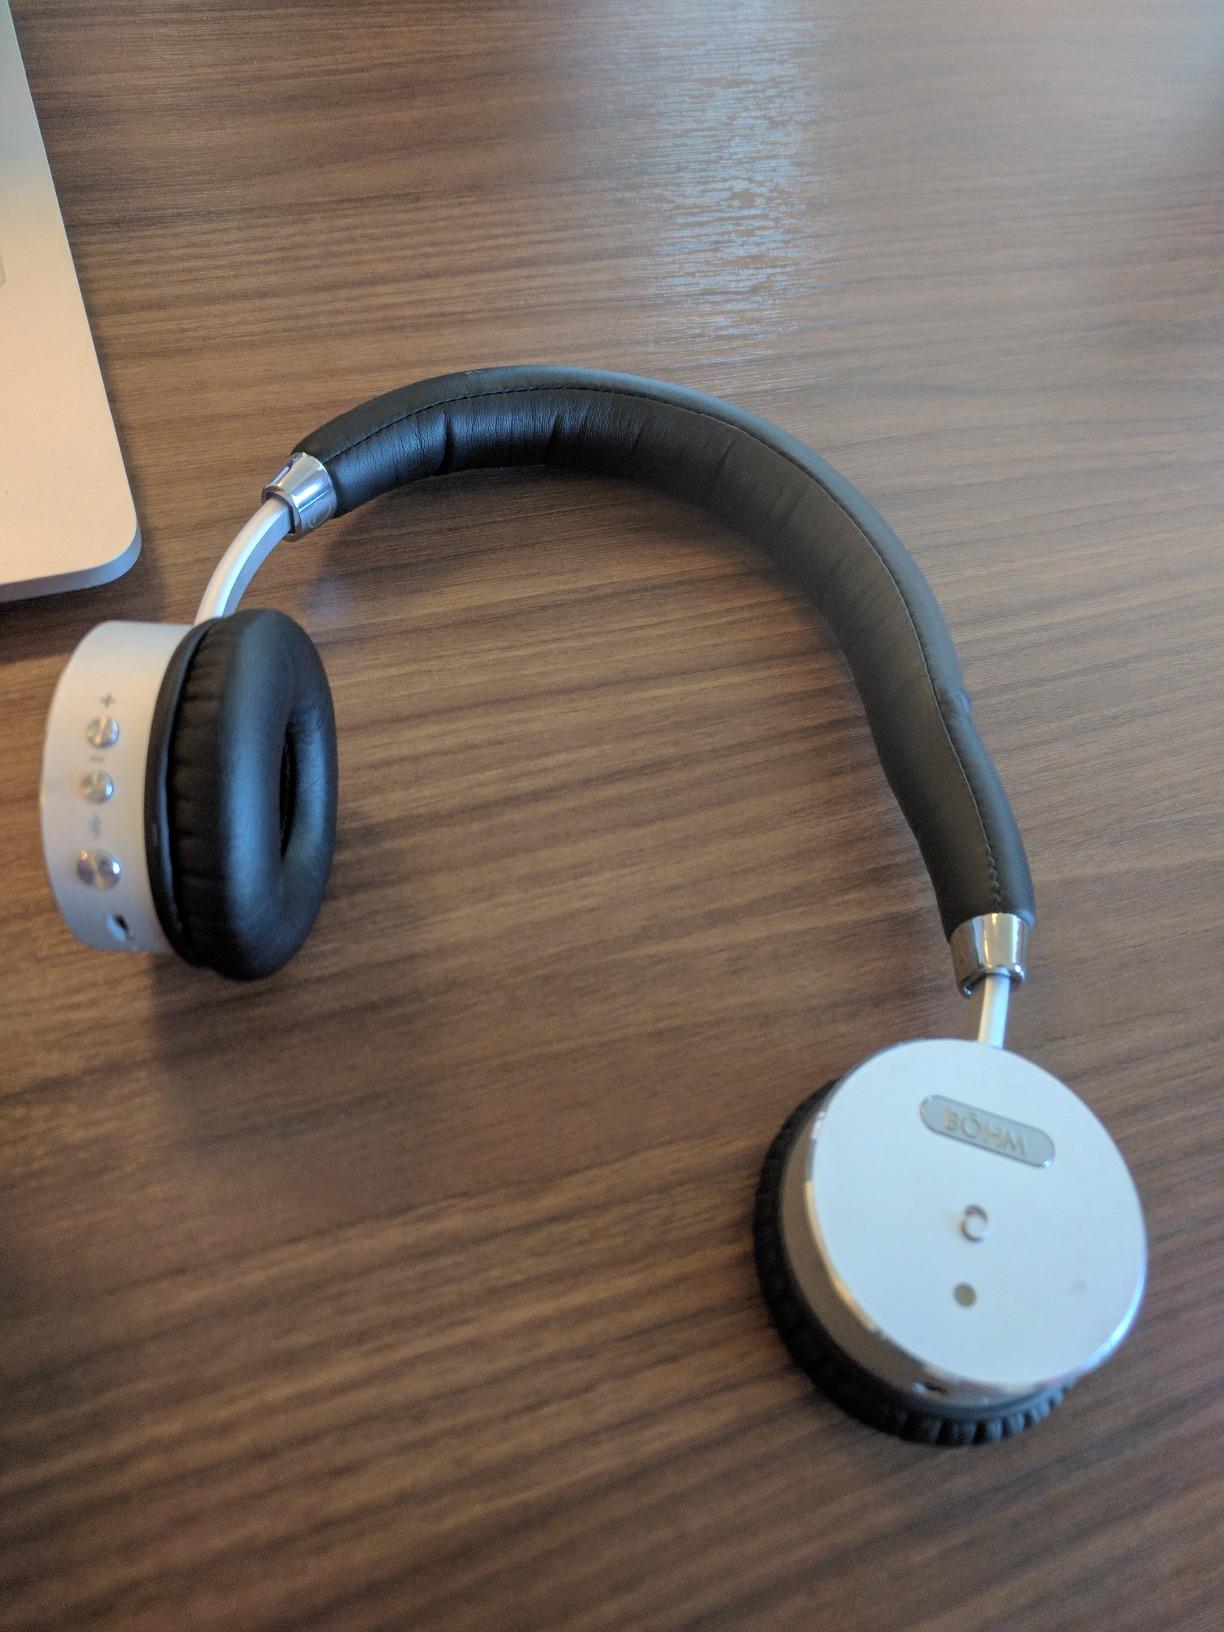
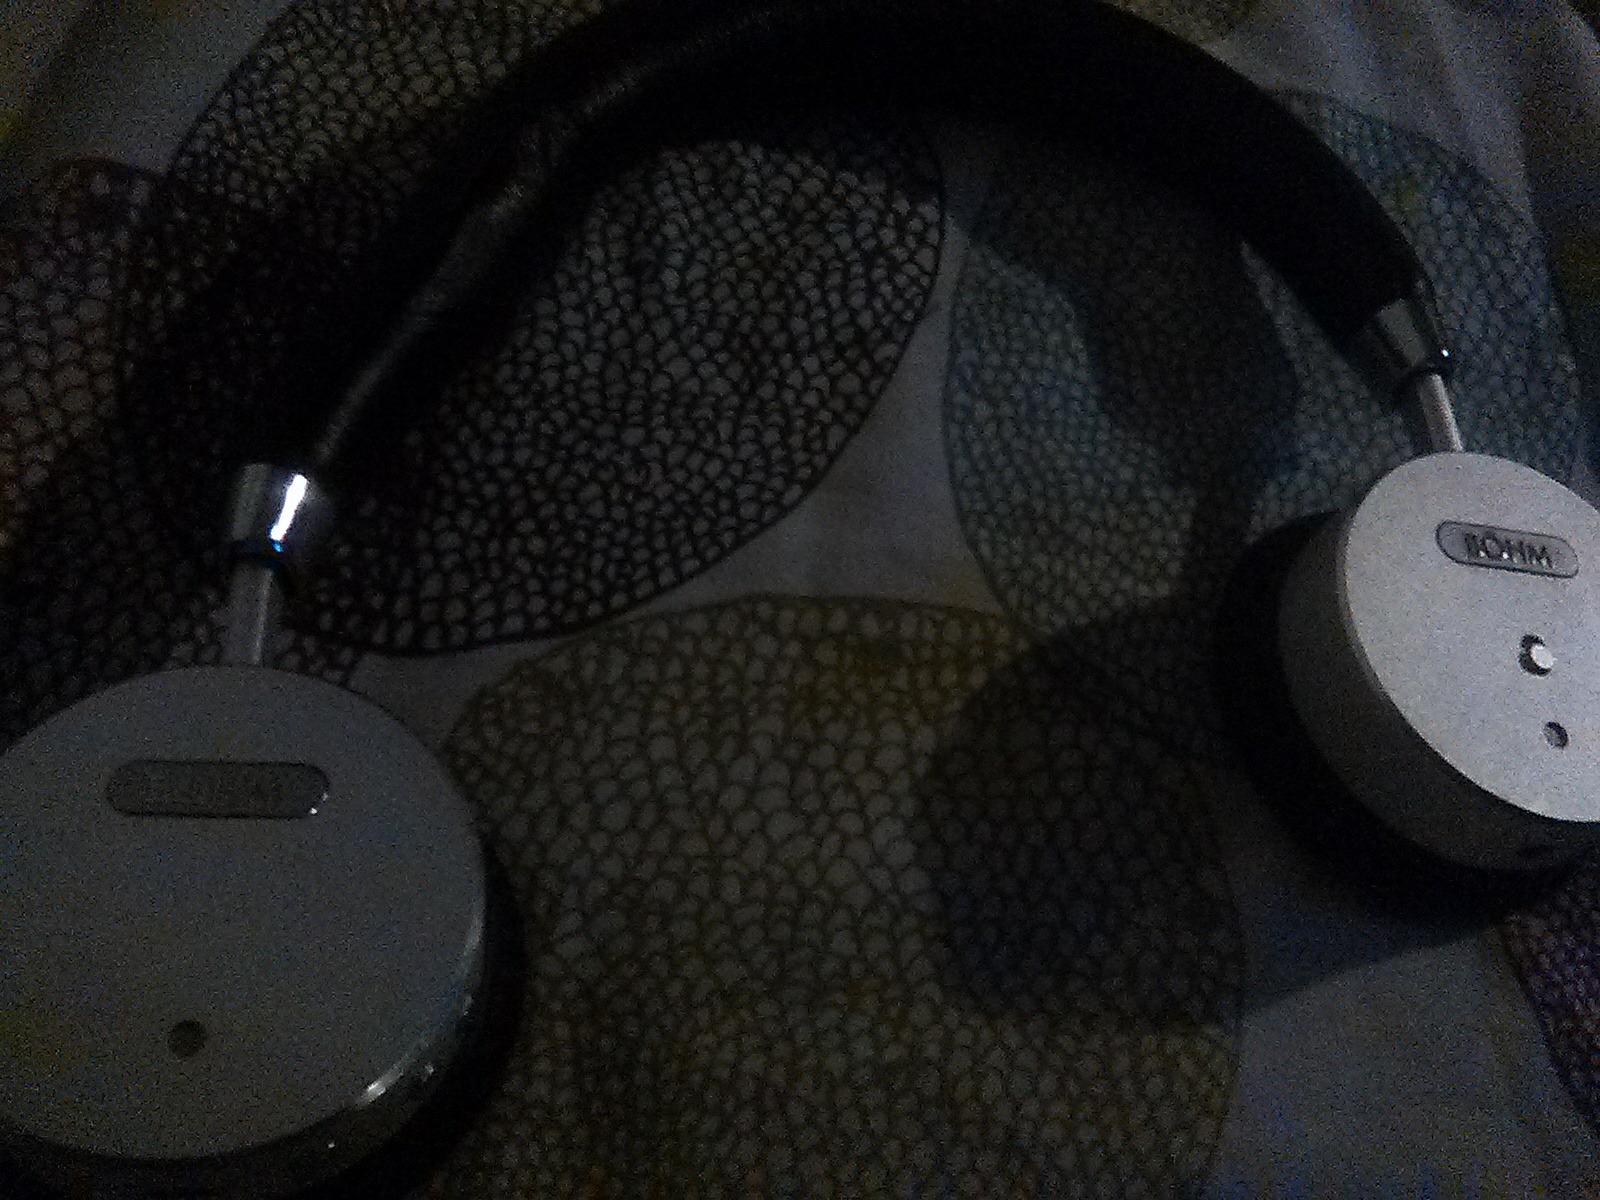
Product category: headphones
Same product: yes